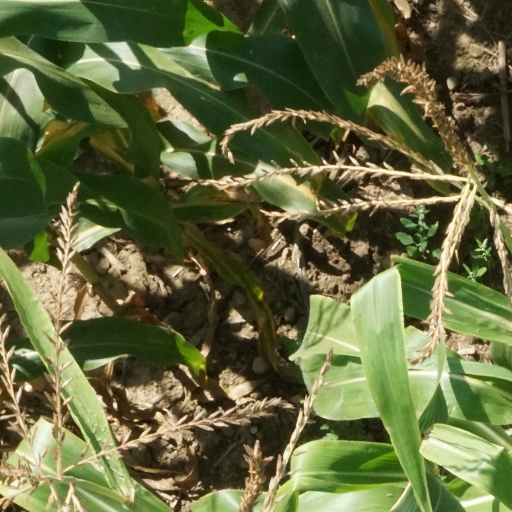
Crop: maize; corn